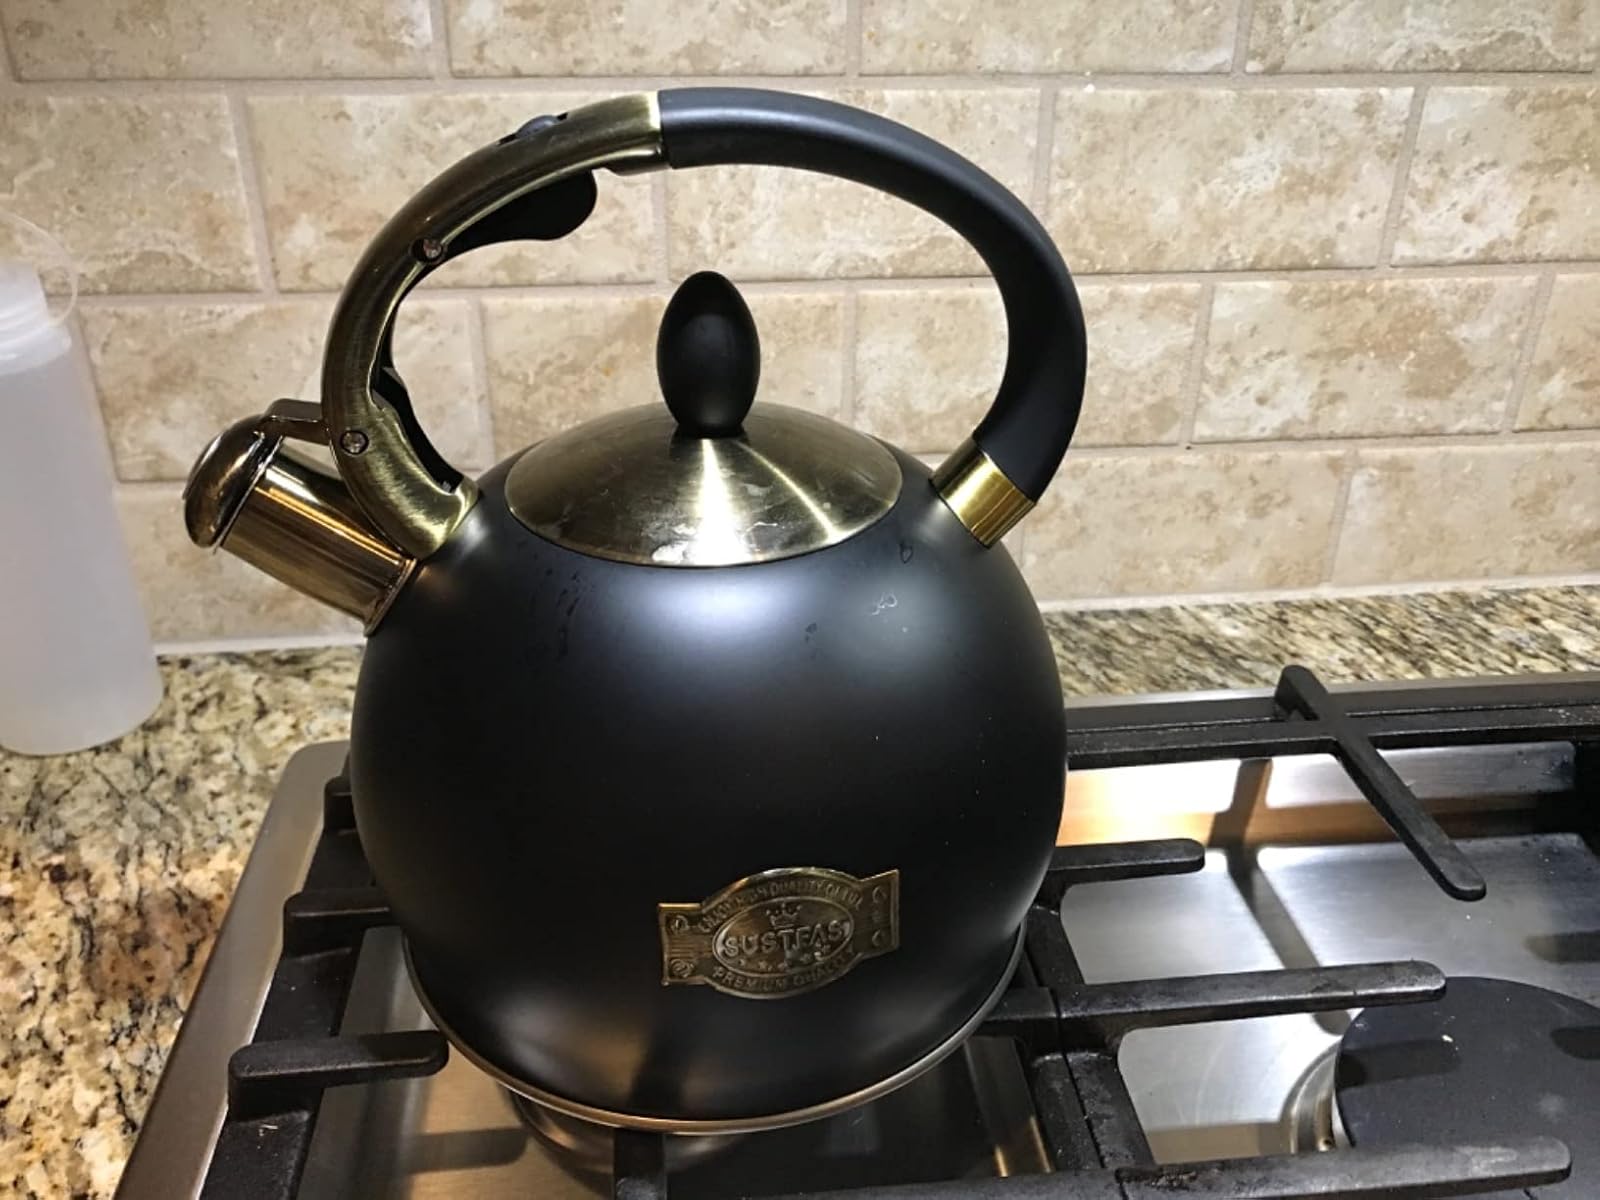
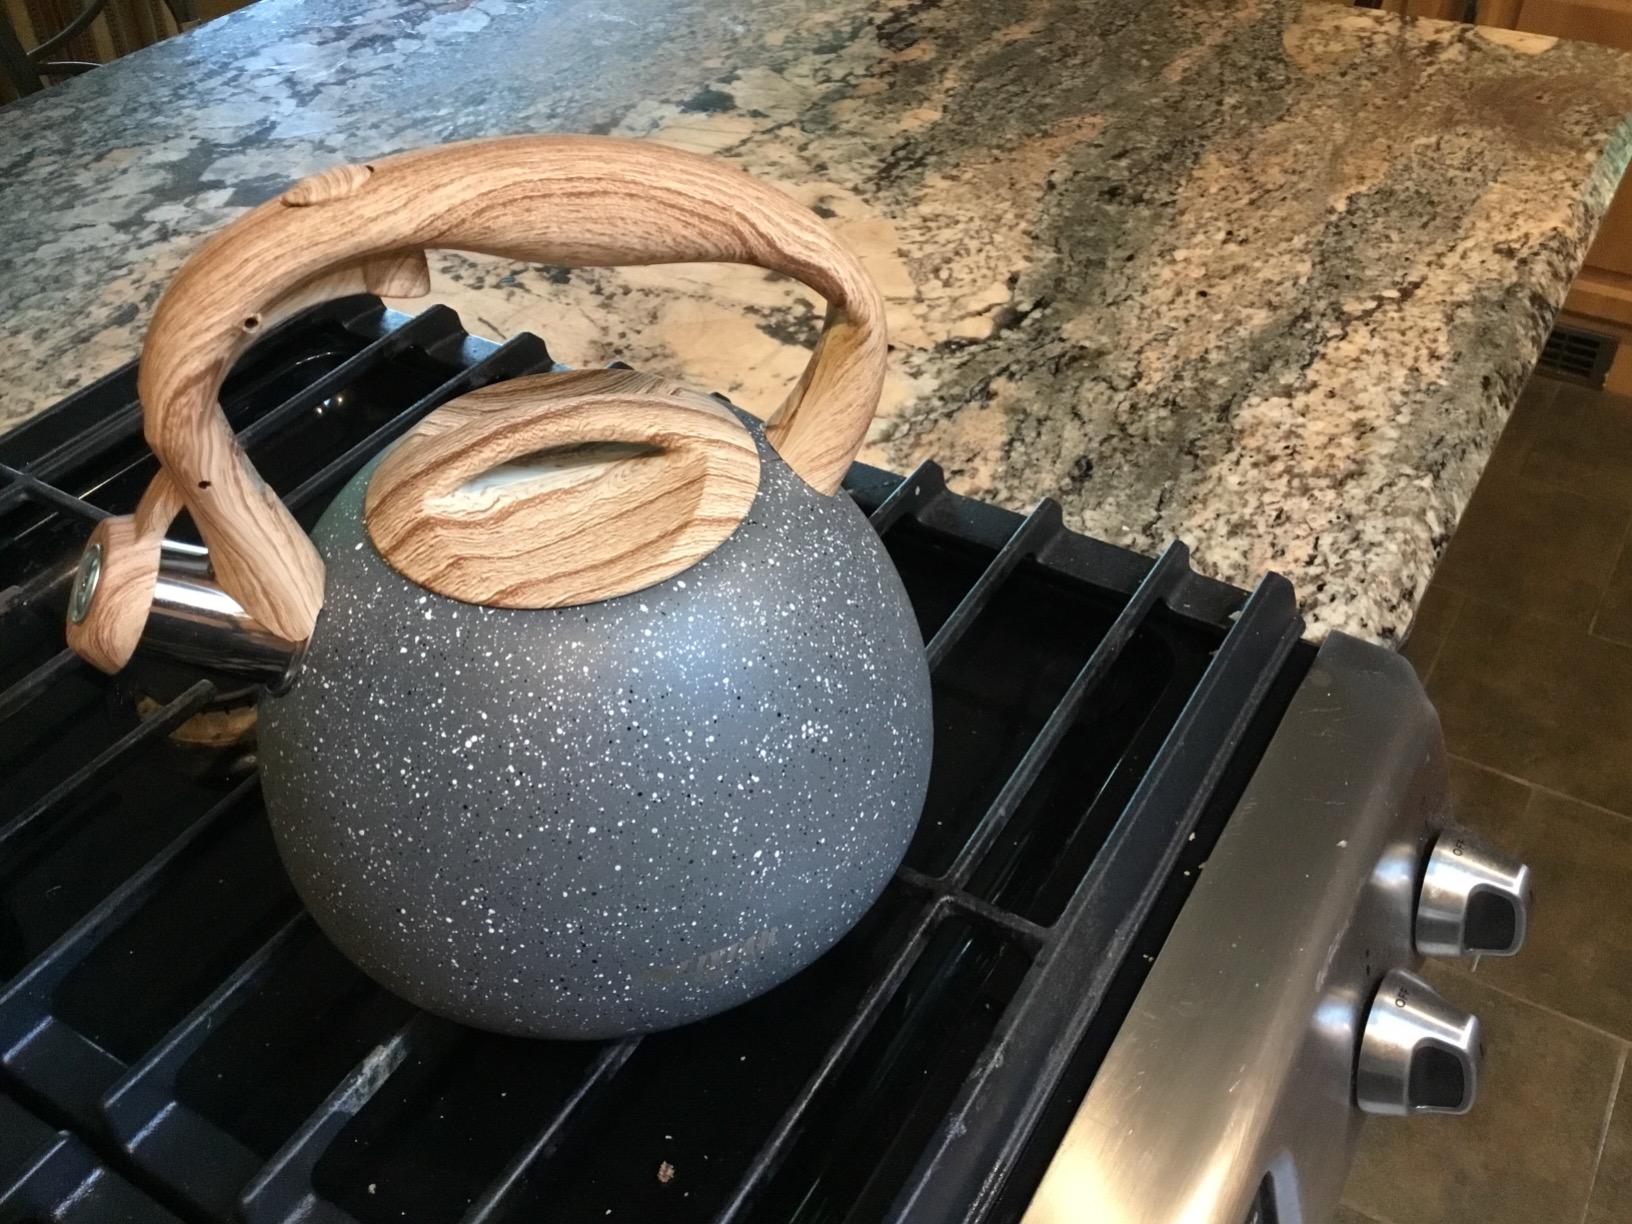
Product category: items_kettle
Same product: no